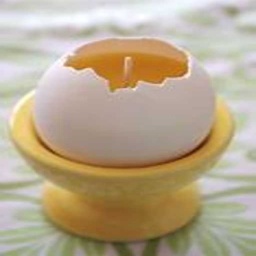
Label: eggshells